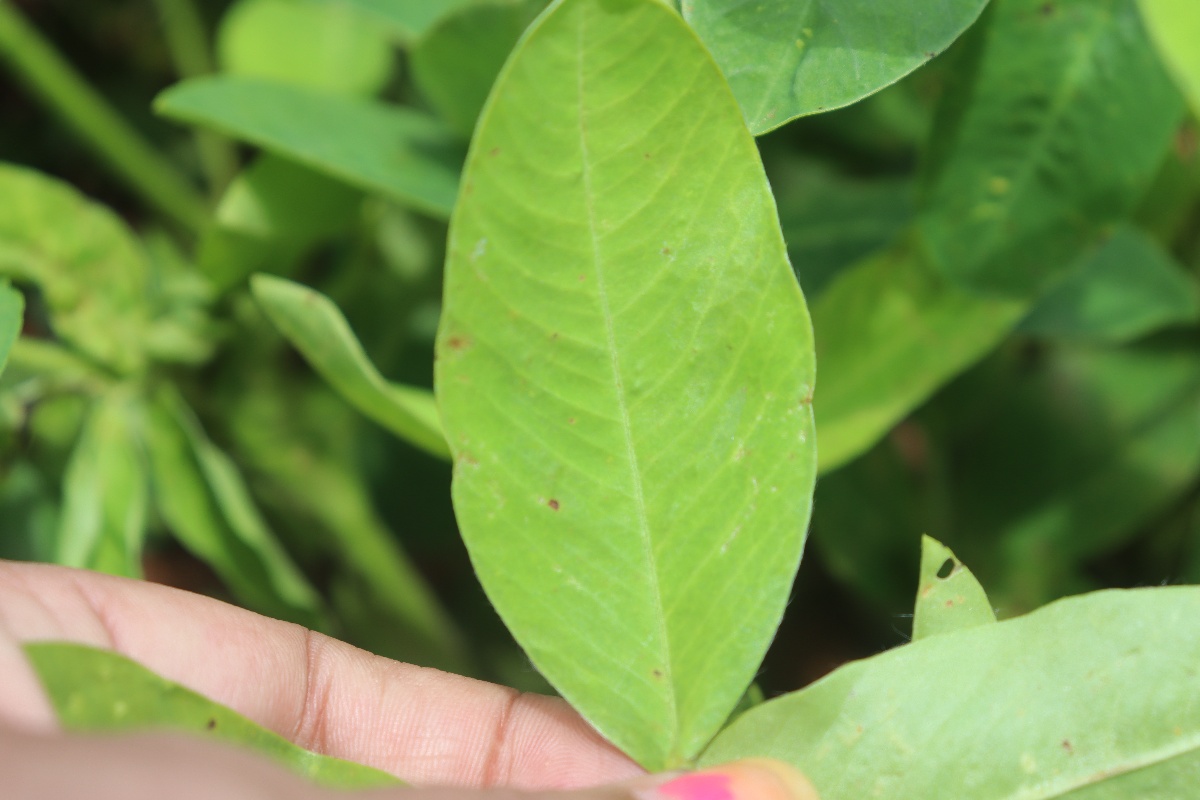
Label: early_leaf_spot